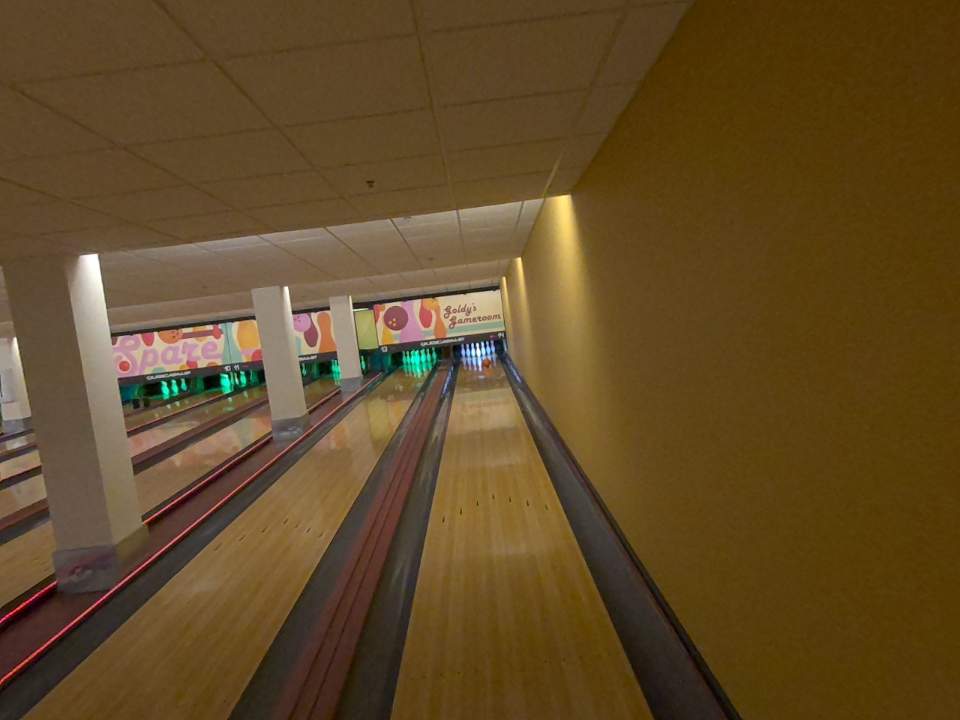
Object: bowling_ball